Sakin Sarisuri

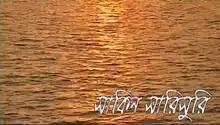

Sakin Sarisuri is a Bangladeshi drama television series that aired on Channel i from January 27, 2009, to 2010. It was written by Brindaban Das and directed by Salauddin Lavlu, and has 102 episodes.